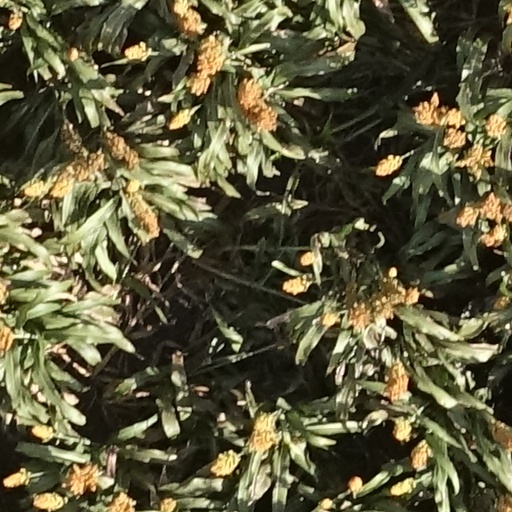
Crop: sorghum